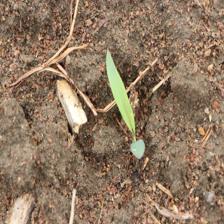
Label: Sorghum